Luigi Dadaglio

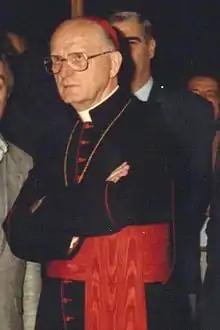
Dadaglio in 1988.

Luigi Dadaglio (28 September 1914 – 22 August 1990) was a Roman Catholic Cardinal and Major Penitentiary of the Apostolic Penitentiary.